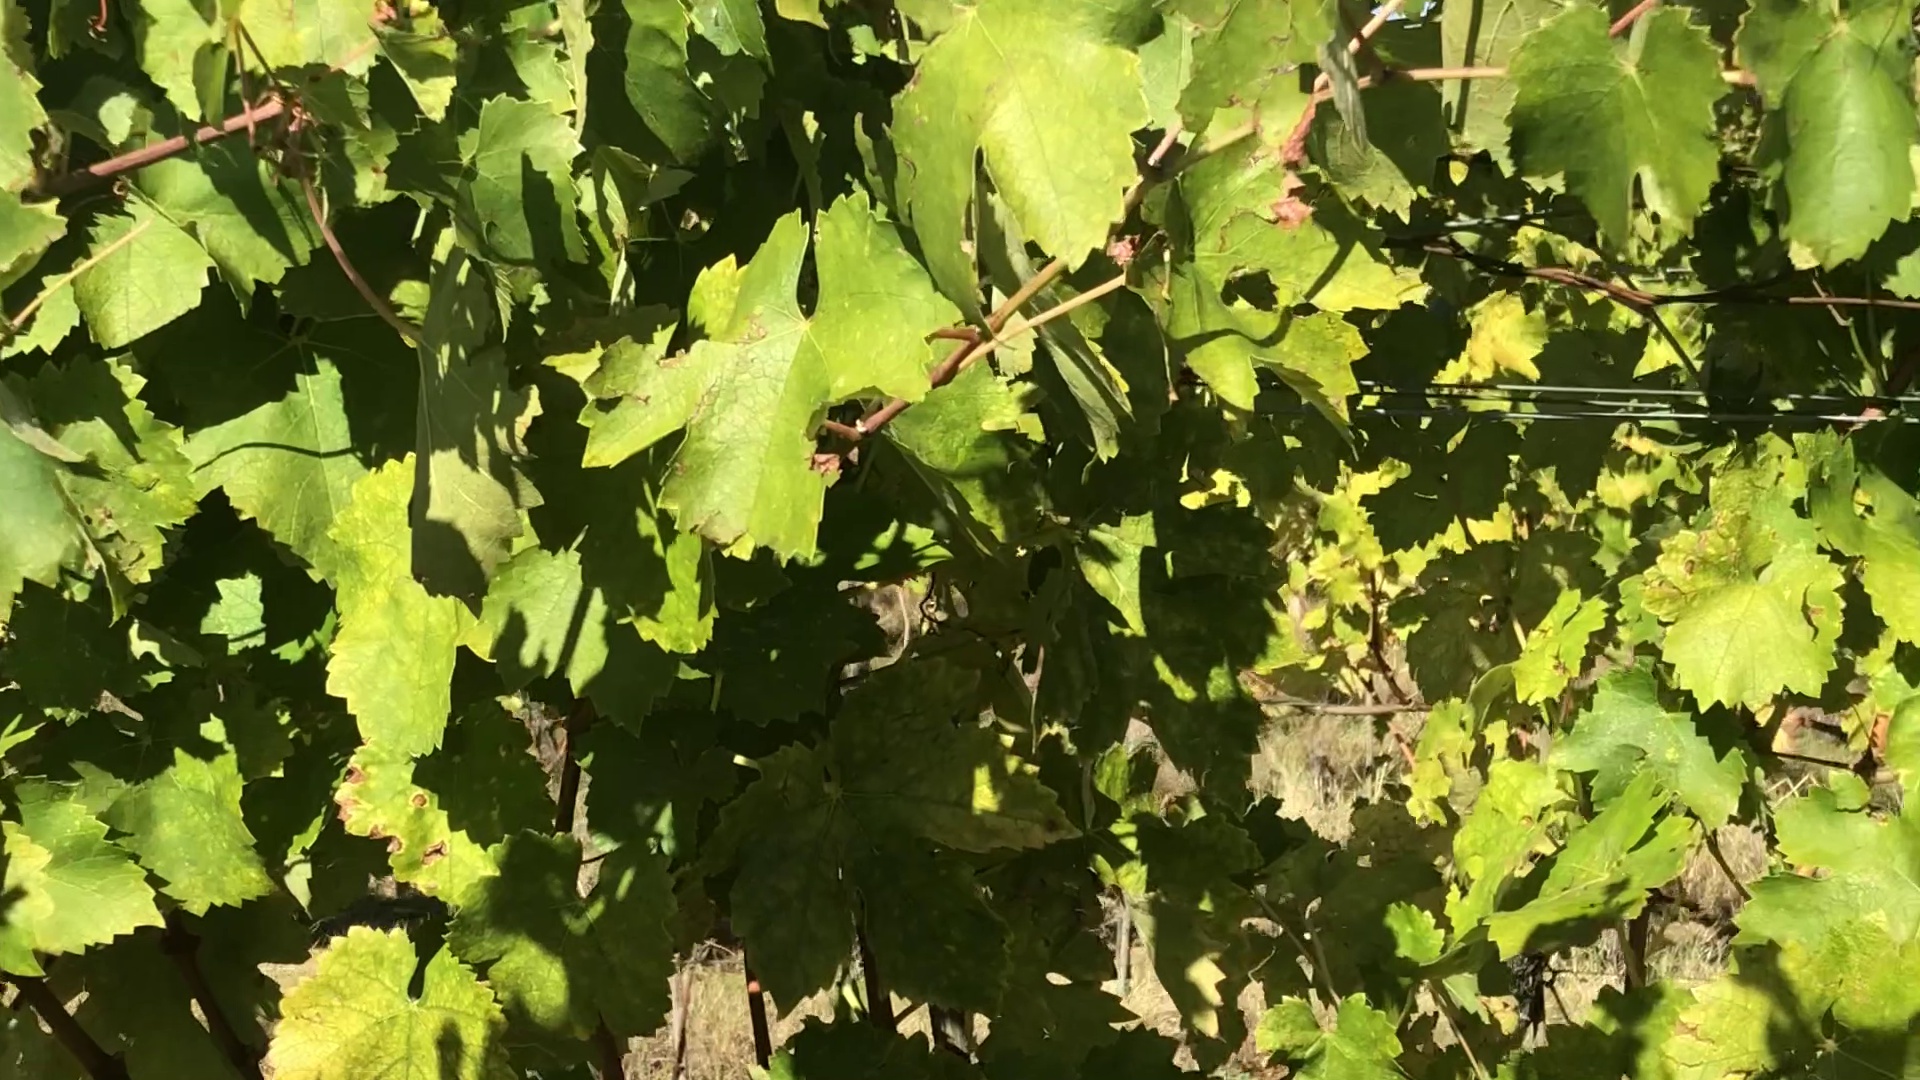
Label: healthy